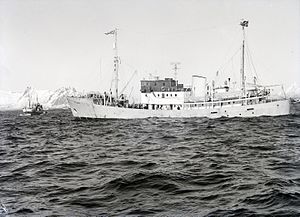
Lofotenfiskeriets historie / Mod moderne tider / Videnskabelige studier af lofotenfiskeri og folkelige opfattelser af regulering
"Forskningsskibet ""G.O. Sars"" tilhørende Havforskningsinstituttet på togt under lofotenfiskeriet.